John Koniszewski

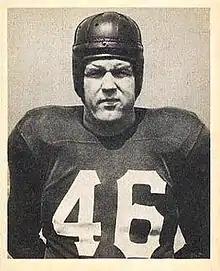
Koniszewski on a 1948 Bowman football card

John Edward Koniszewski (August 29, 1921 – December 30, 2003) was an American football and baseball player and coach of football and basketball. He also served in the United States Marine Corps during World War II and received the Purple Heart medal for injuries sustained in the Battle of Saipan.